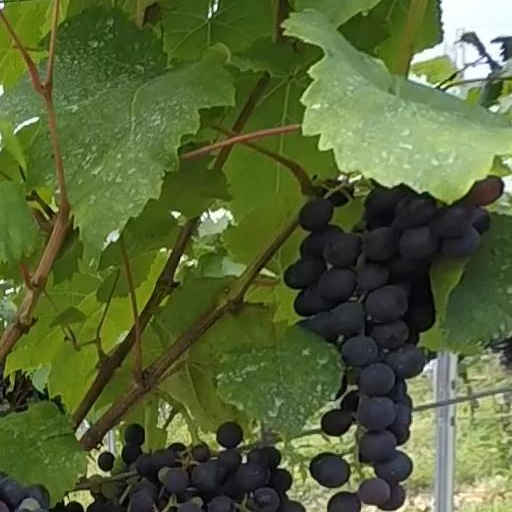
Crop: grape